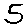
Label: 5